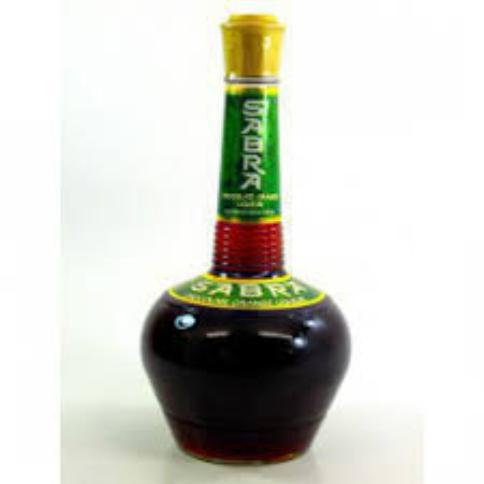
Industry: Food